Northeast Counter-Japanese United Army

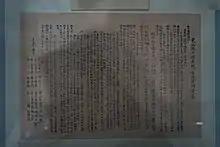
Unified system declaration

From March 1934 to February 1935, the temporary Politburo of the CCP in Shanghai was severely damaged in several anti-communist campaigns and stopped its activities in July. And at the time, the CCP central committee was in its Long March. As a result, from the first half of 1935, the Manchuria party organizations were actually under the independent leadership of the delegation to the Comintern.